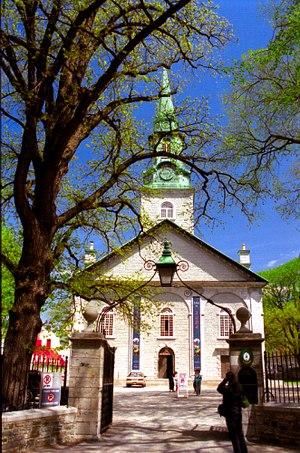
"L'anglicanisme est une confession chrétienne se voulant à la fois catholique et réformée, présente principalement dans les pays de culture anglophone, notamment dans toutes les anciennes colonies britanniques mais aussi sur les terres d'expatriation des Britanniques de par le monde. Le mot ""anglicanisme"" fut la première fois employé au XIXᵉ siècle. En dehors de l'Angleterre, les anglicans sont parfois appelés « épiscopaliens », c'est le cas notamment aux États-Unis. L'origine de cette confession remonte à la décision du roi d'Angleterre Henri VIII, au XVIᵉ siècle, de rompre avec le pape pour causes politiques et théologiques via l'acte de suprématie. À l'origine, la doctrine anglicane est énoncée dans les Trente-neuf articles qui ont longtemps eu une valeur impérative. L'éventail entre les positions doctrinales s'est ensuite élargi et donne lieu à de nombreuses classifications.
Voici la liste des lieux historiques nationaux du Canada situé dans l'agglomération de Québec. En mars 2011, on compte 37 lieux historiques nationaux à Québec, dont sept sont administrés par Parcs Canada. Il y a finalement un site qui a perdu sa désignation..
Le Vieux-Québec–Cap-Blanc–colline Parlementaire est un des 35 quartiers de la ville de Québec, et un des neuf qui sont situés dans l'arrondissement de La Cité–Limoilou. Cœur historique de la ville, on y retrouve certains des monuments les plus symboliques et touristiques du Québec, tels le château Frontenac, l'hôtel du Parlement du Québec ou bien les plaines d'Abraham. À l'intérieur et à proximité des fortifications du Vieux-Québec, on retrouve des dizaines de restaurants, d'hôtels et d'auberges et de boutiques, alors qu'à l'extérieur le paysage de la colline parlementaire regroupe différents bâtiments de l'administration publique québécoise.